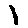
Label: 1